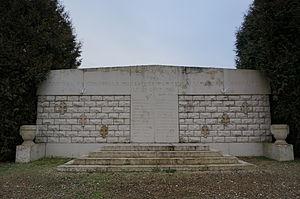
Vues de Couvonges, memorial des fusillés, Saulx massacre
Le massacre de la vallée de la Saulx est le meurtre, le 29 août 1944, pendant la Seconde Guerre mondiale, de 86 habitants des communes de Couvonges, Robert-Espagne, Beurey-sur-Saulx, Mognéville, et Trémont-sur-Saulx dans le département de la Meuse.